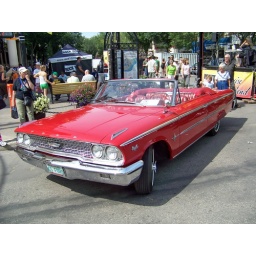
Ford Galaxy 500 XL convertible (circa 1968) at Cruise Weekend car show in downtown Saskatoon, Saskatchewan in August 2009.